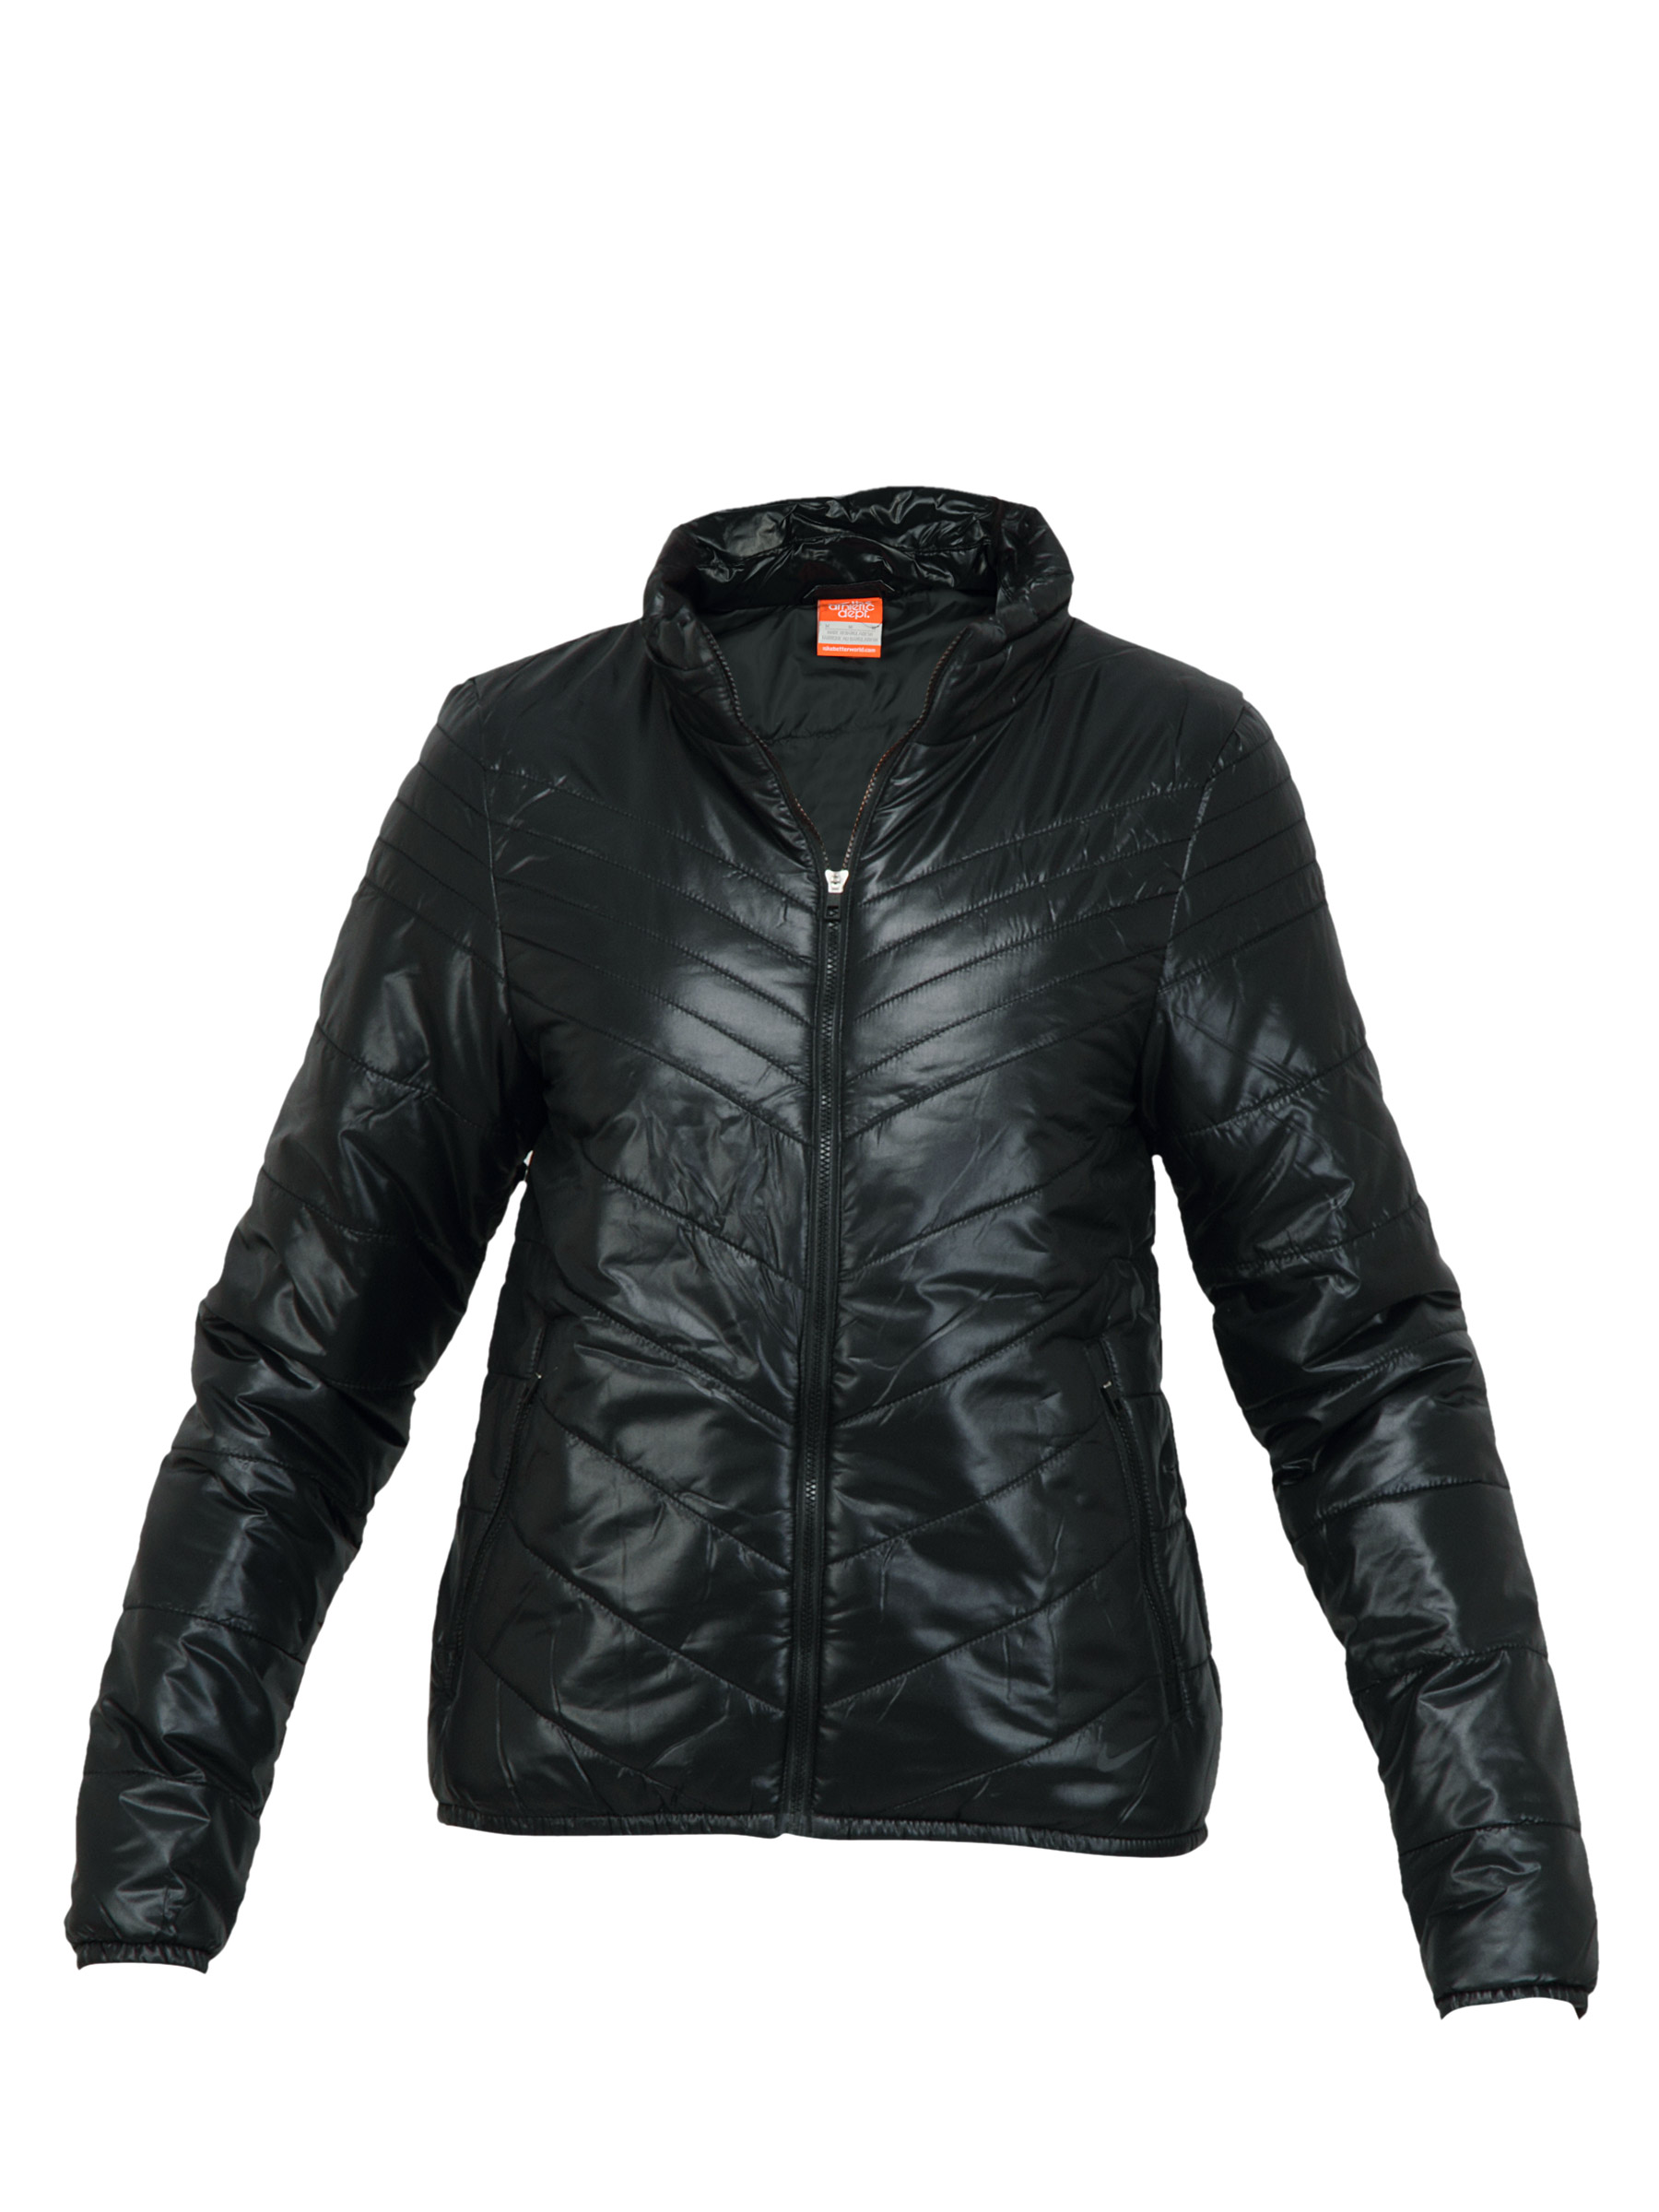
Nike Women Sptcas Black Jacket
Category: Apparel / Topwear / Jackets
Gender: Women
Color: Black
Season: Fall 2011
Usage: Casual